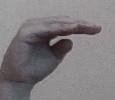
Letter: jeem